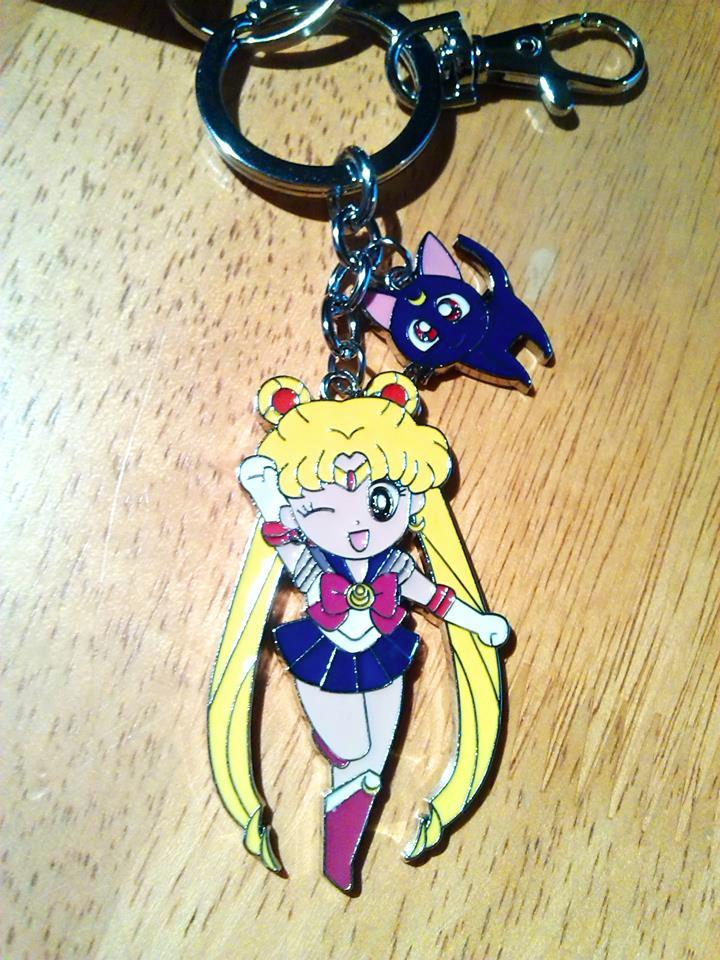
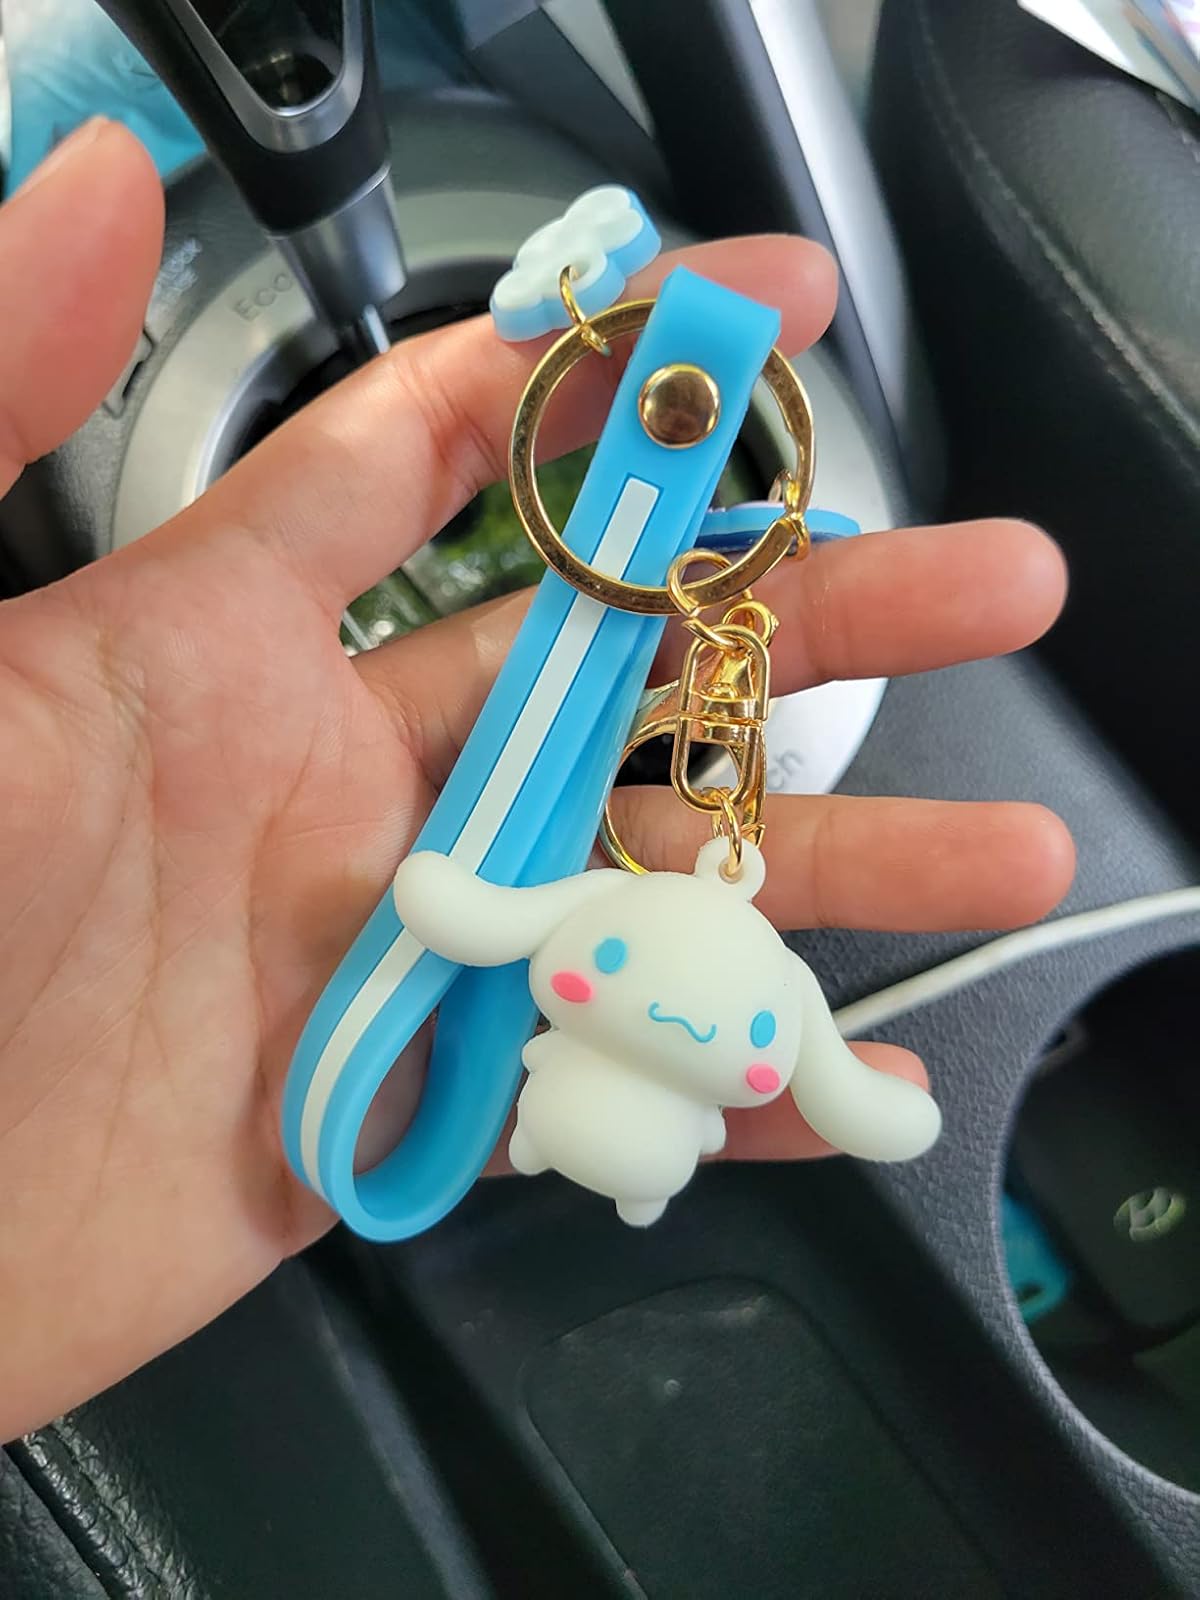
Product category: accessories_keychain
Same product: no